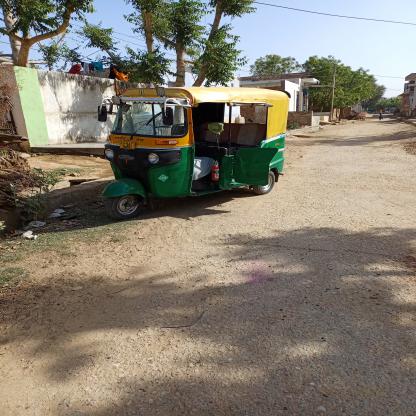
Vehicle type: Auto Rickshaws